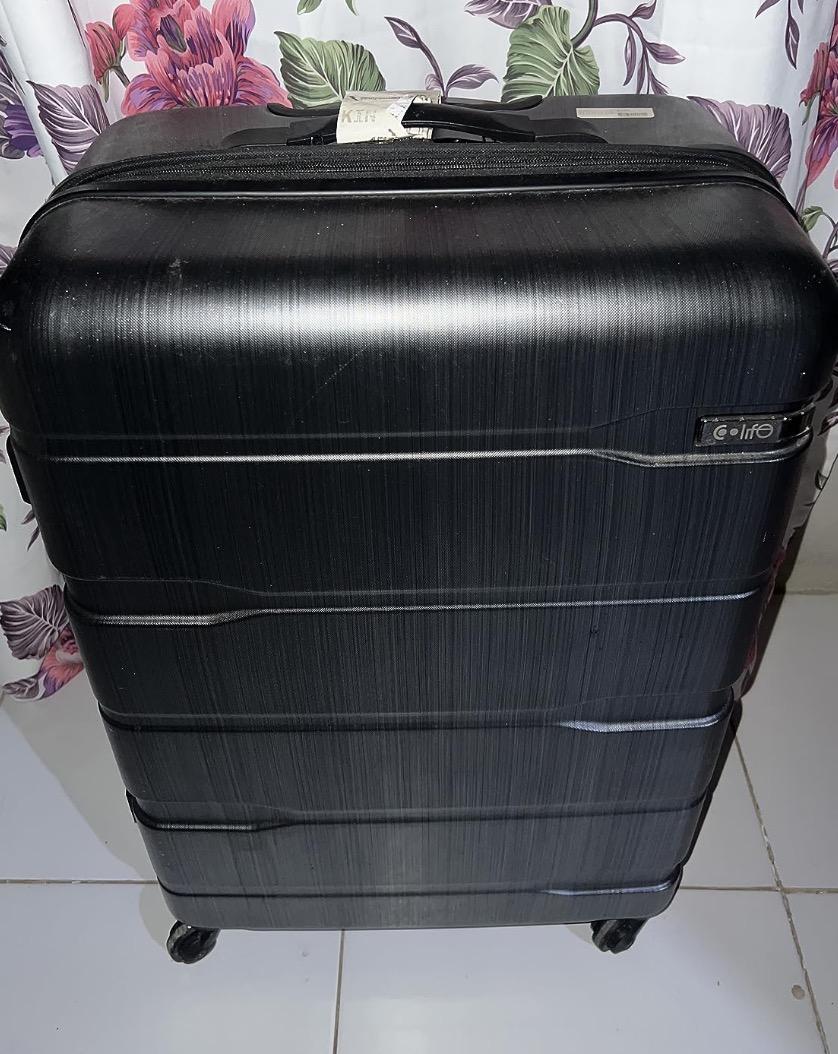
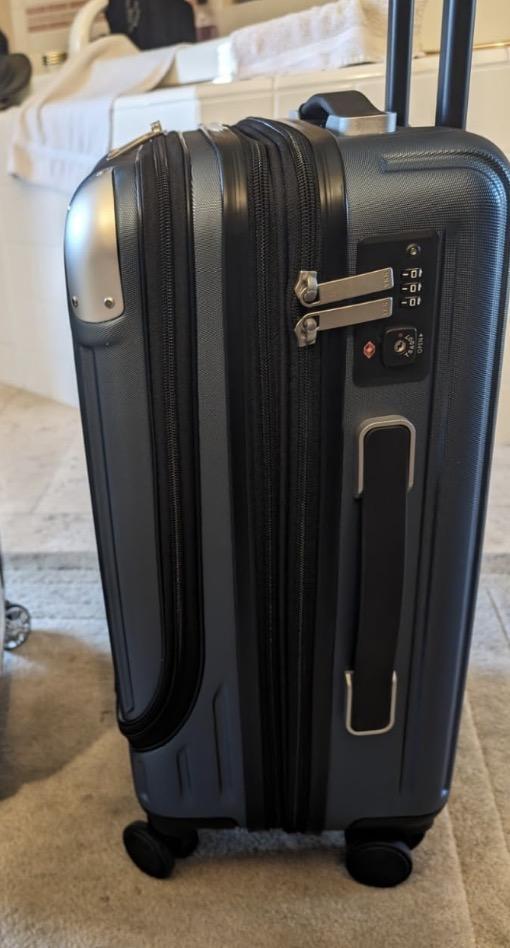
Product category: items_tea
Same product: no